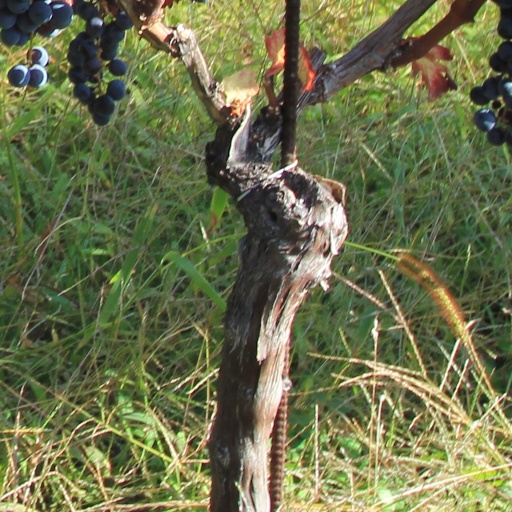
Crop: grape